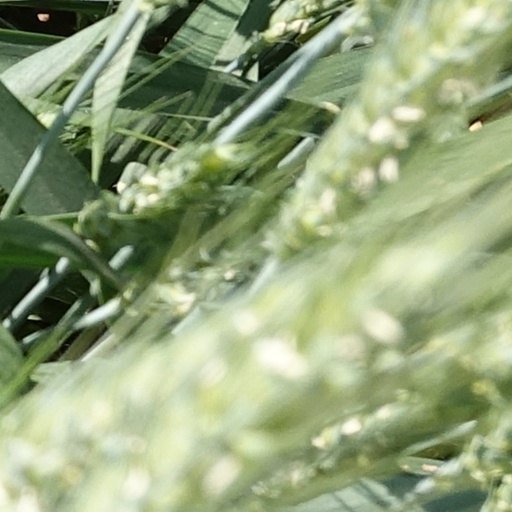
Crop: wheat